Vigo

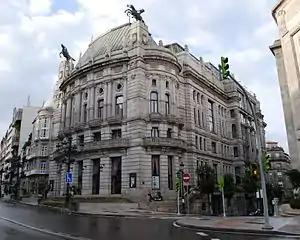
Teatro García Barbón.

Vigo is a municipality, the basic level of local government in Spain. The Ayuntamiento ("concello" in Galician) is the body charged with the municipal government and administration. The Plenary of the "concello" is formed by 27 elected municipal councillors, who in turn invest the mayor.